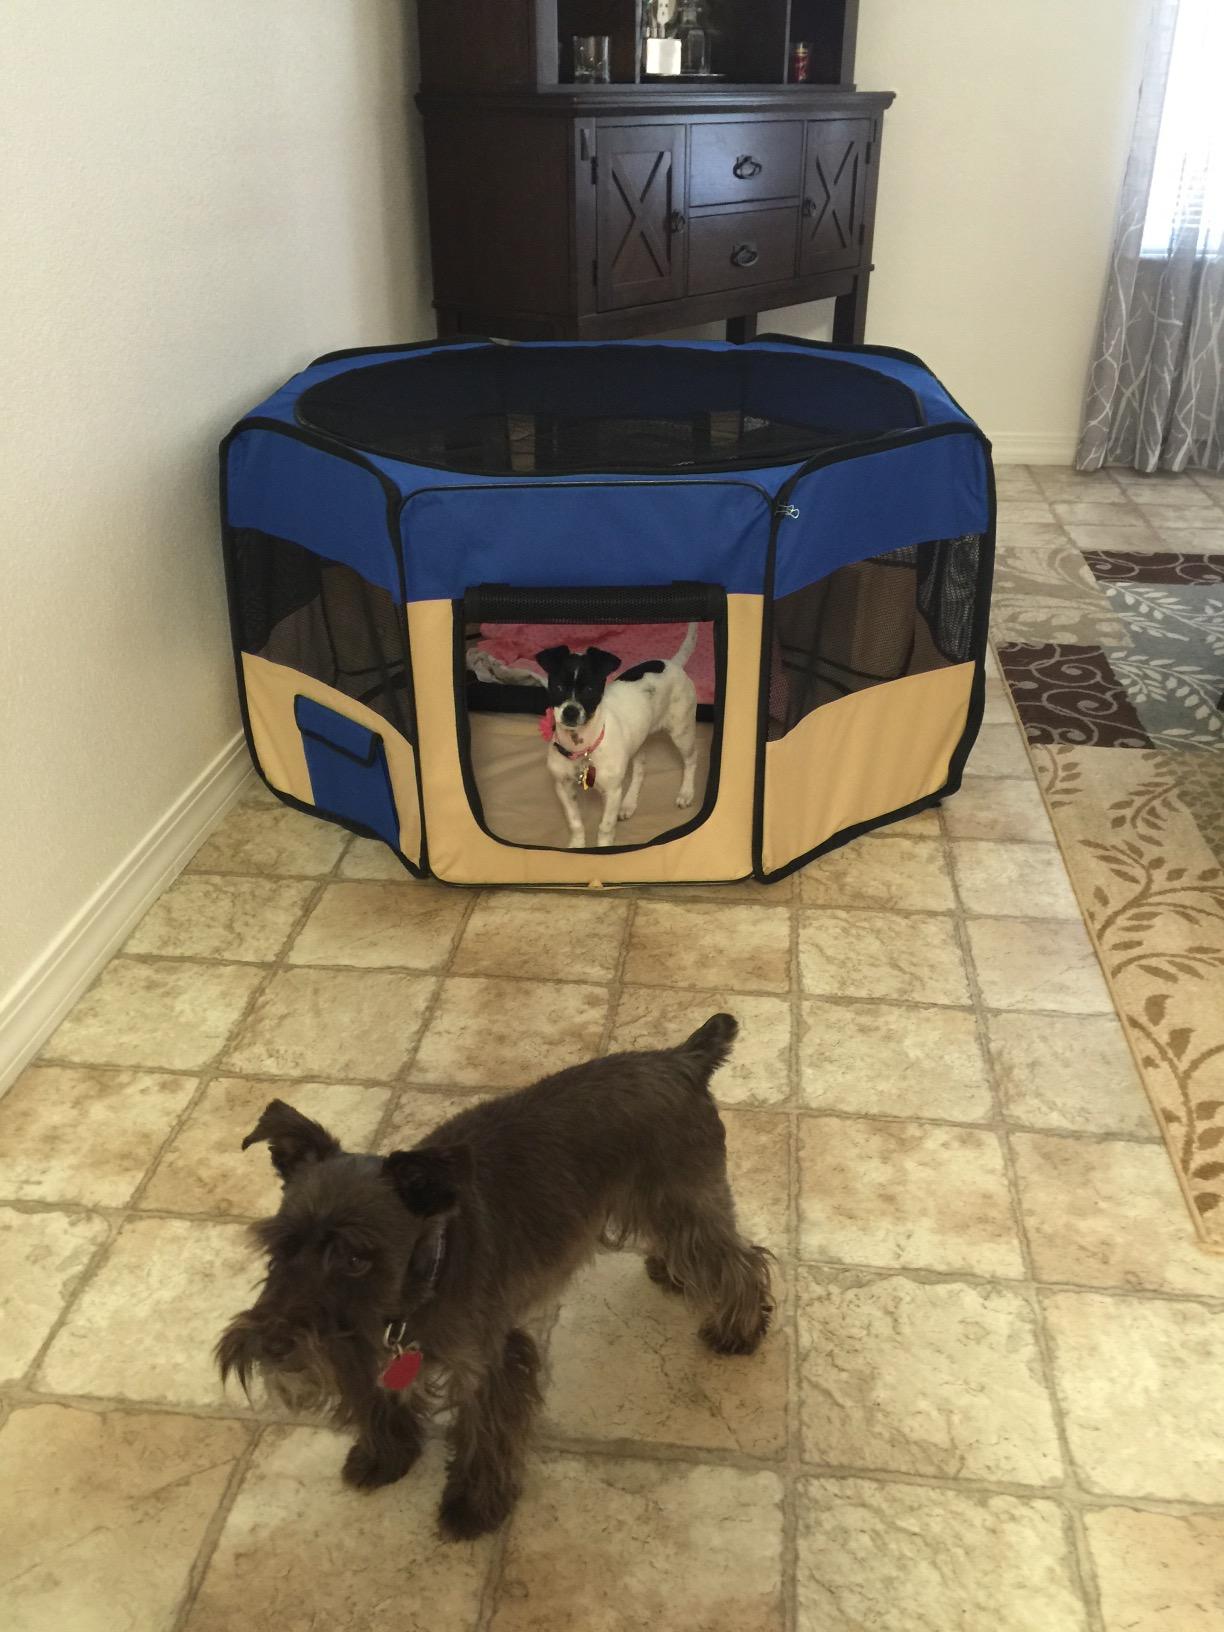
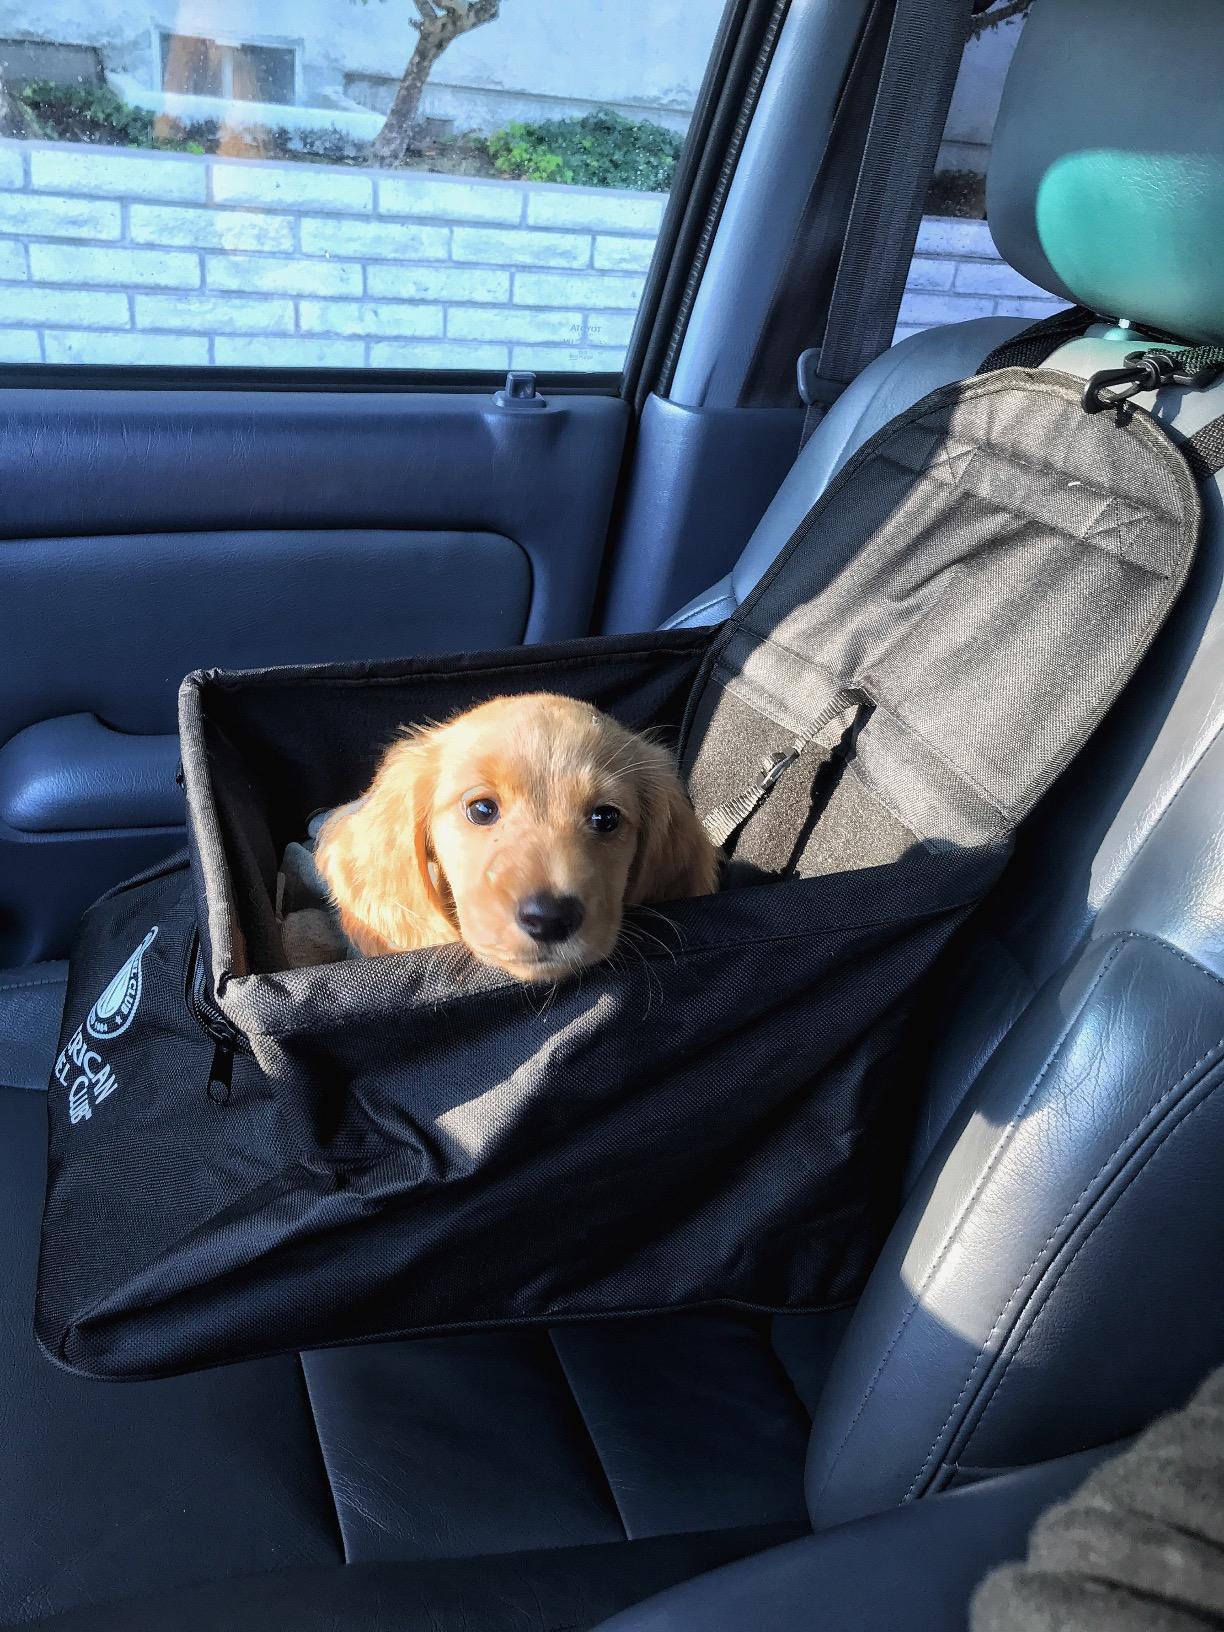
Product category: items_kennel
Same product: no